Upper Flask

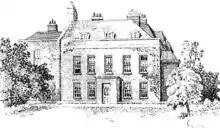
The building as sketched by Frederick Adcock, around 1912.

It took its name from the flasks of spring water which were sold there, like the Lower Flask and The Flask in nearby Highgate. The Upper Flask was the most select of these, being in a grand Jacobean house near the summit of Hampstead hill, where it commanded good views of London and the surrounding villages. It was patronised by Whig grandees and literati who attended the famous Kit-Kat Club and removed its summer meetings to the "Upper FlasK". Later, the company included John Keats, Leigh Hunt and Percy Bysshe Shelley. They would drink their ale under an old mulberry tree in the grounds and one of the members, Sir Richard Blackmore, wrote: